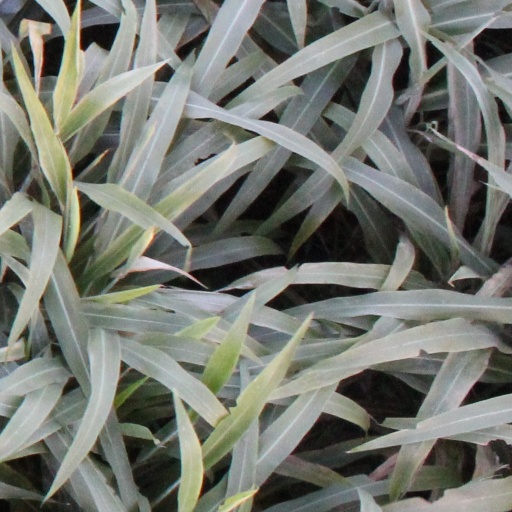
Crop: sorghum